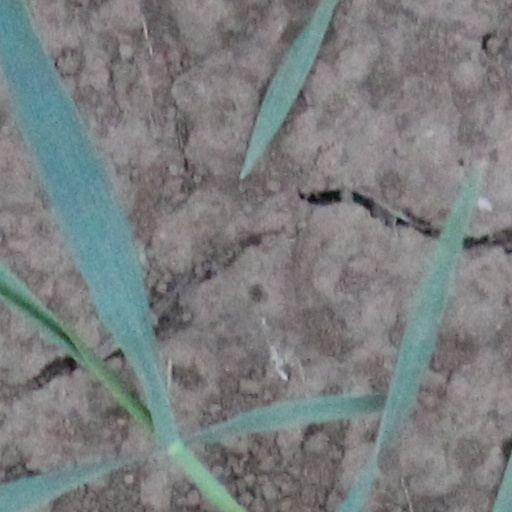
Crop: wheat